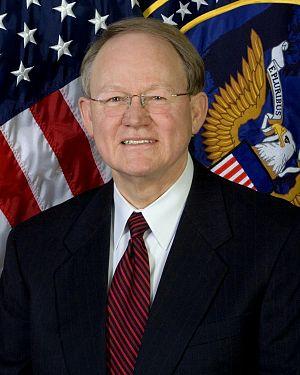
La présidence de George W. Bush débute le 20 janvier 2001 et s'achève le 20 janvier 2009.
John Michael McConnell est vice-amiral à la retraite de la marine américaine. Il a été le directeur de la National Security Agency entre 1992 et 1996 avant de devenir directeur des services de renseignement américain du 13 février 2007 au 29 janvier 2009.
Le directeur du renseignement national est un responsable du gouvernement fédéral des États-Unis, sous l'autorité et le contrôle directs du président des États-Unis pour :